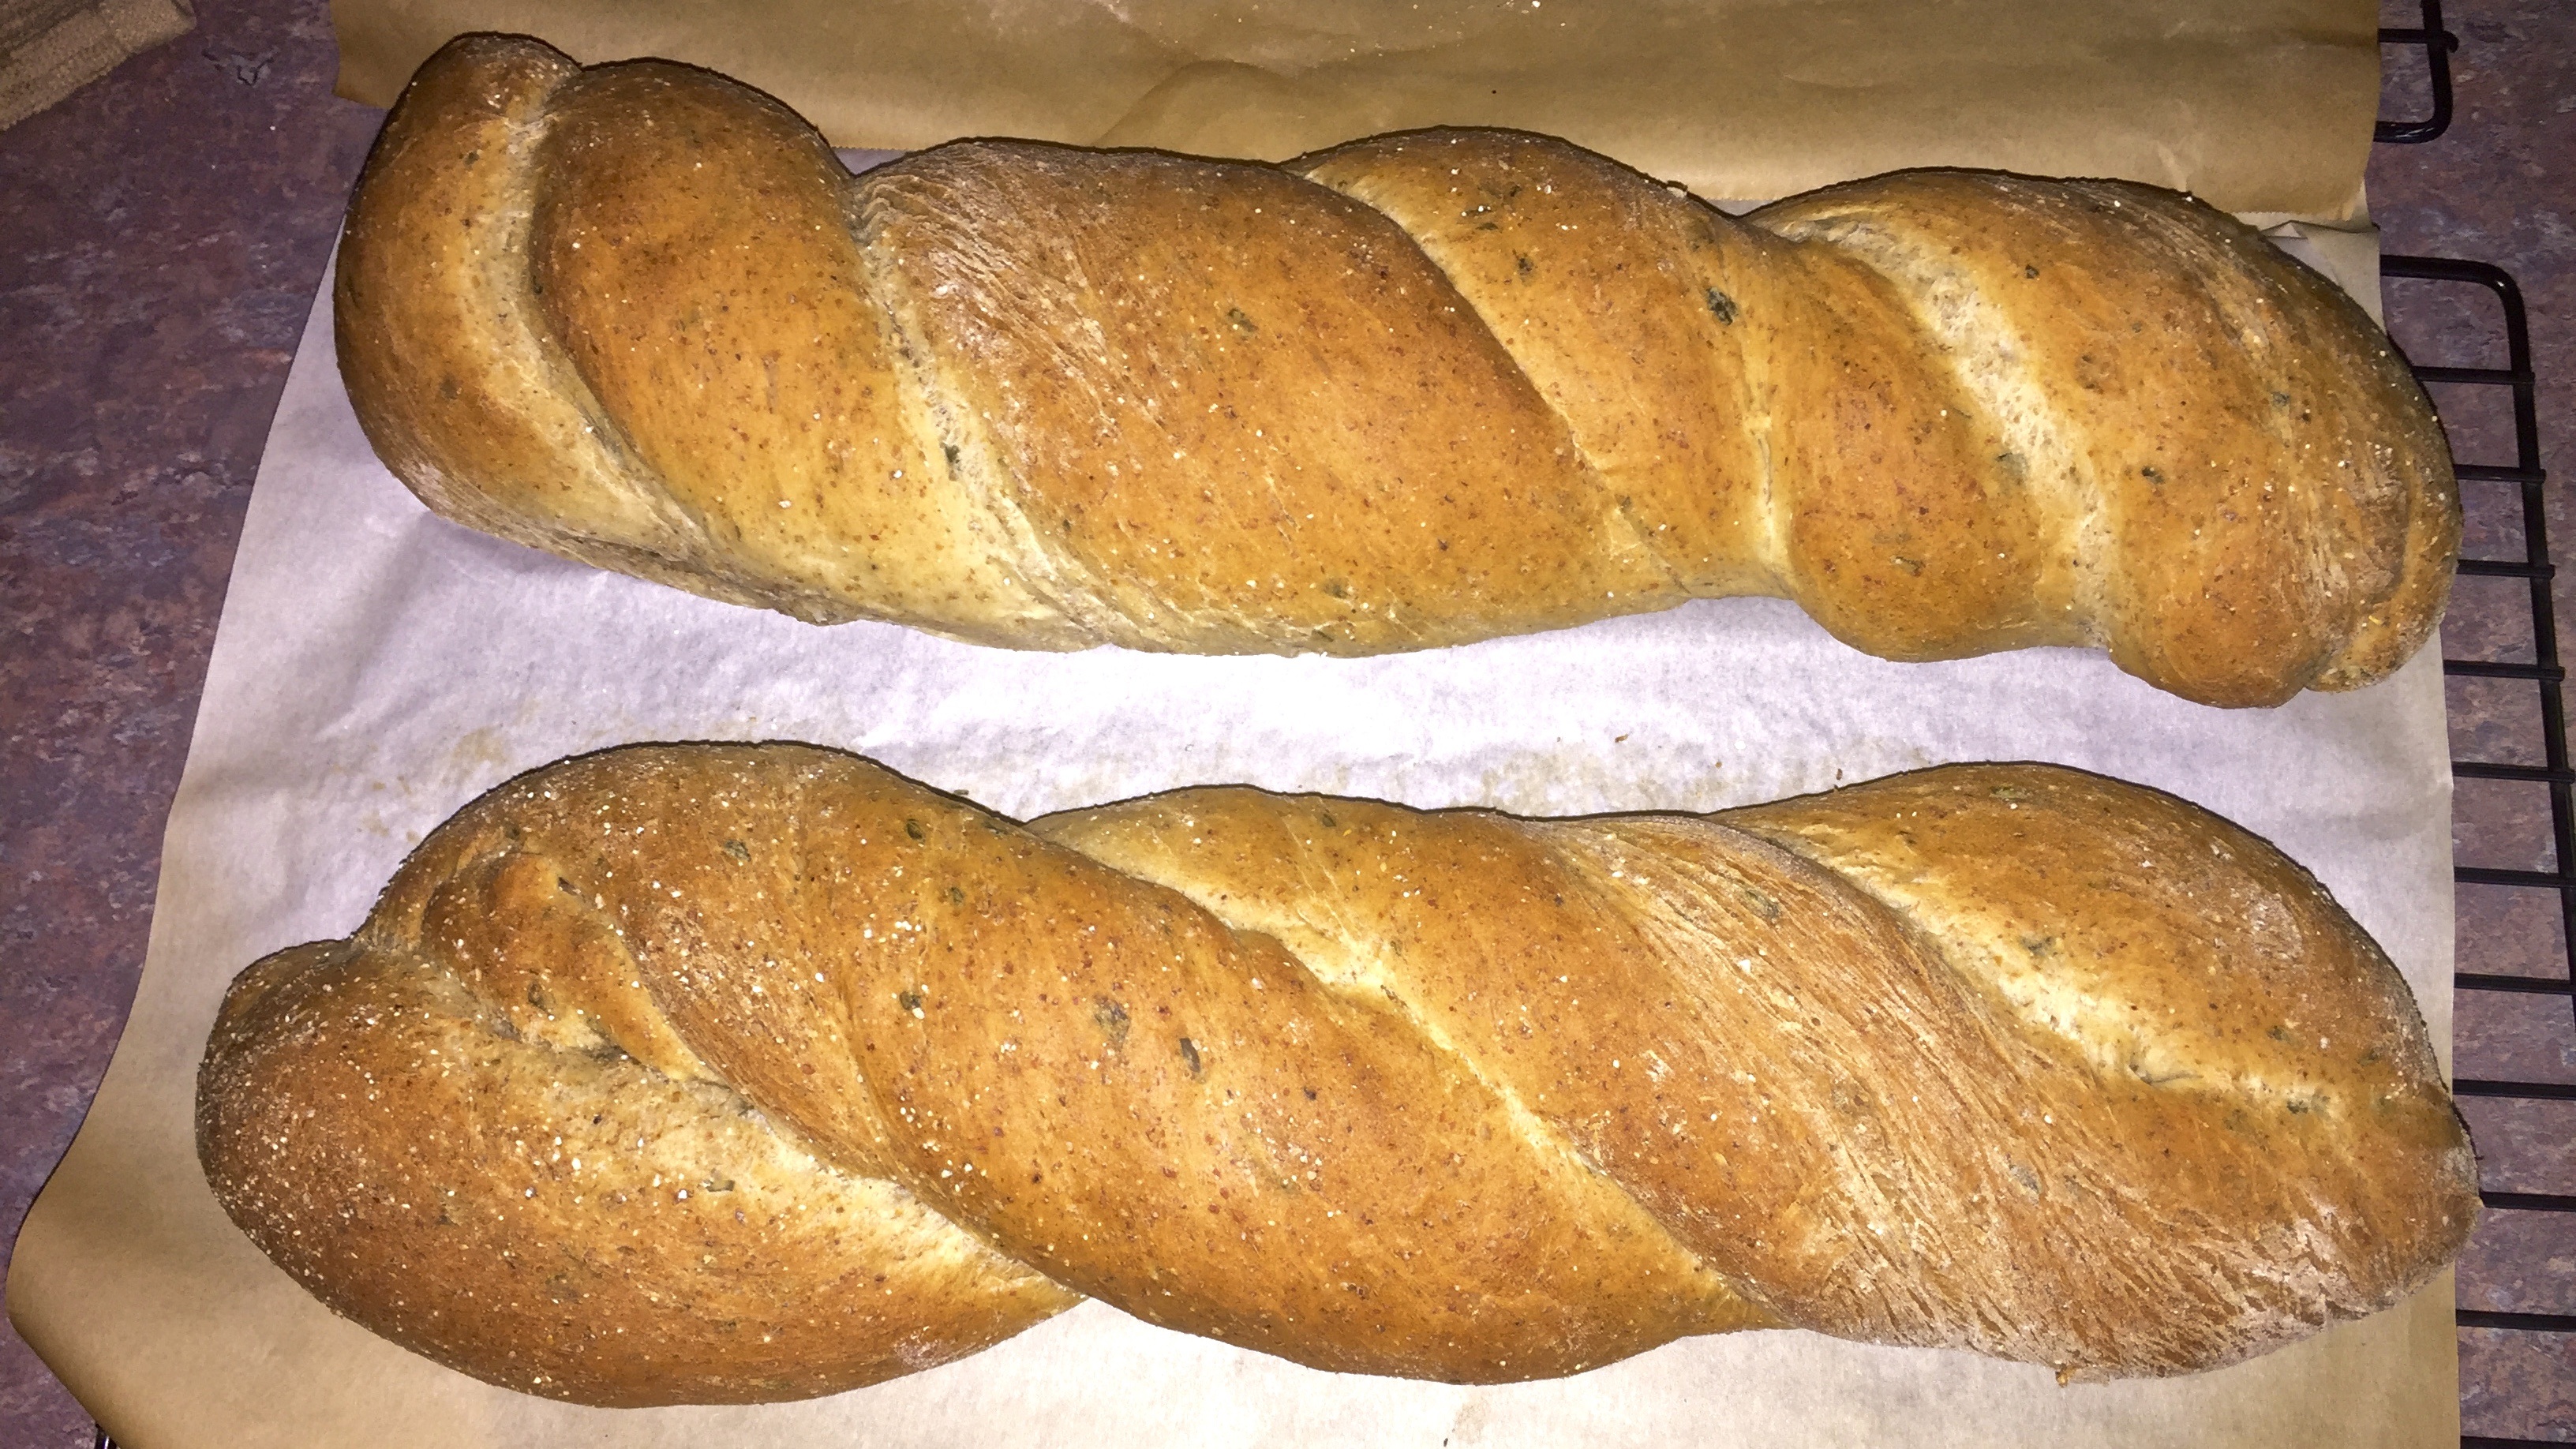
white, wheat, grain, food, golden, herb, color, natural, fresh, brown, yellow, baking, healthy, cuisine, delicious, homemade, bread, bakery, loaf, baked, baguette, sourdough, crust, cooked, tasty, twisted, ciabatta, traditional, flour, twist, baked goods, dill, challah, whole, bread roll, gbd, wheaten, grass family